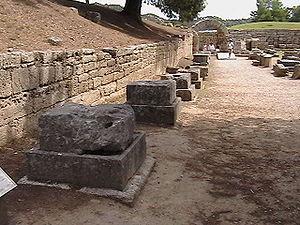
Les jeux olympiques antiques sont des concours sportifs pentétériques organisés entre les cités grecques antiques. Ils sont créés au cours du VIIIᵉ siècle av. J.-C. dans le cadre d'un festival religieux en l'honneur de Zeus Olympien et perdurent pendant plus de mille ans. On fixe traditionnellement les derniers concours en 393 ap. J.-C., peu après l'édit de Théodose ordonnant l'abandon des lieux de cultes de la religion grecque.